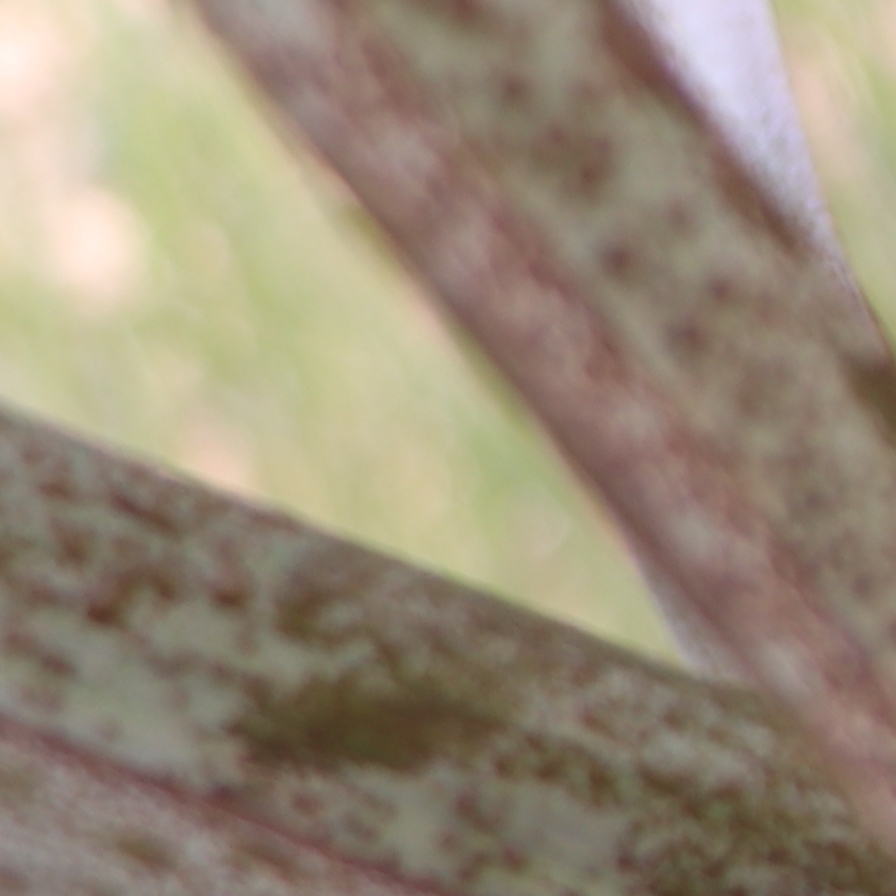
Label: Honey